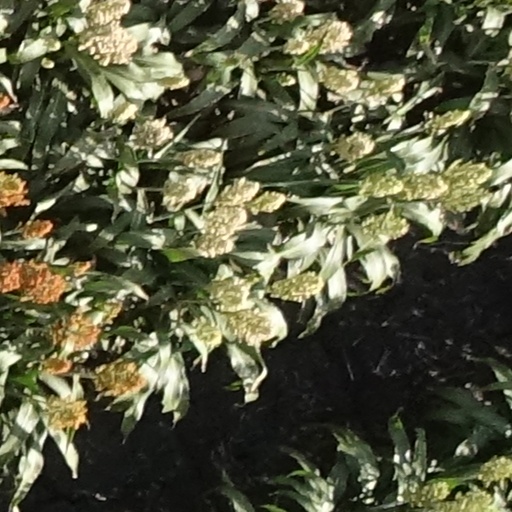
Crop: sorghum